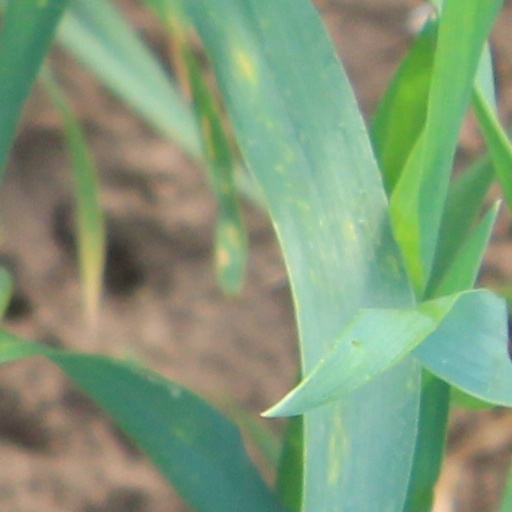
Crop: wheat